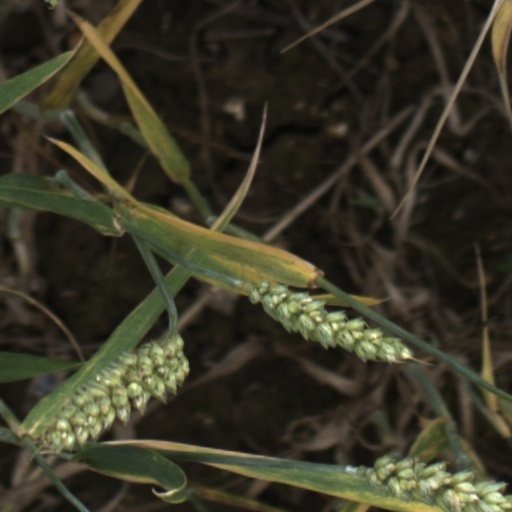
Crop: wheat